Landscape with the Fall of Icarus

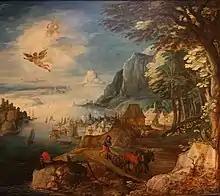
This related work by Joos de Momper includes the ploughman and angler, but Icarus is still in flight, with wax drops falling.

Recently, a study of the underdrawing using infrared reflectography has been published. Reflectography is based on the fact that the infrared light penetrates all colors except black. As a result, the drawing, mostly black, can be made visible. The interpretation of these reflectograms is of course more subjective, but in a global way, the drawing from the "Fall of Icarus" is not really different from other certified works from Peter Bruegel the Elder. This drawing is generally limited to a layout of the elements, probably because the thin, weakly covering paint on white ground would hide imperfectly a detailed graphism.